Describe the emotion expressed in this image:  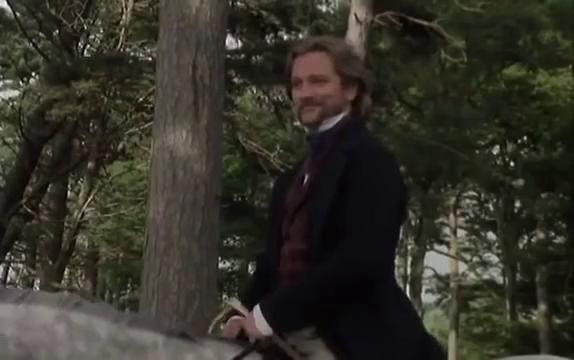
This person displays Fear, valence and arousal with low intensity.